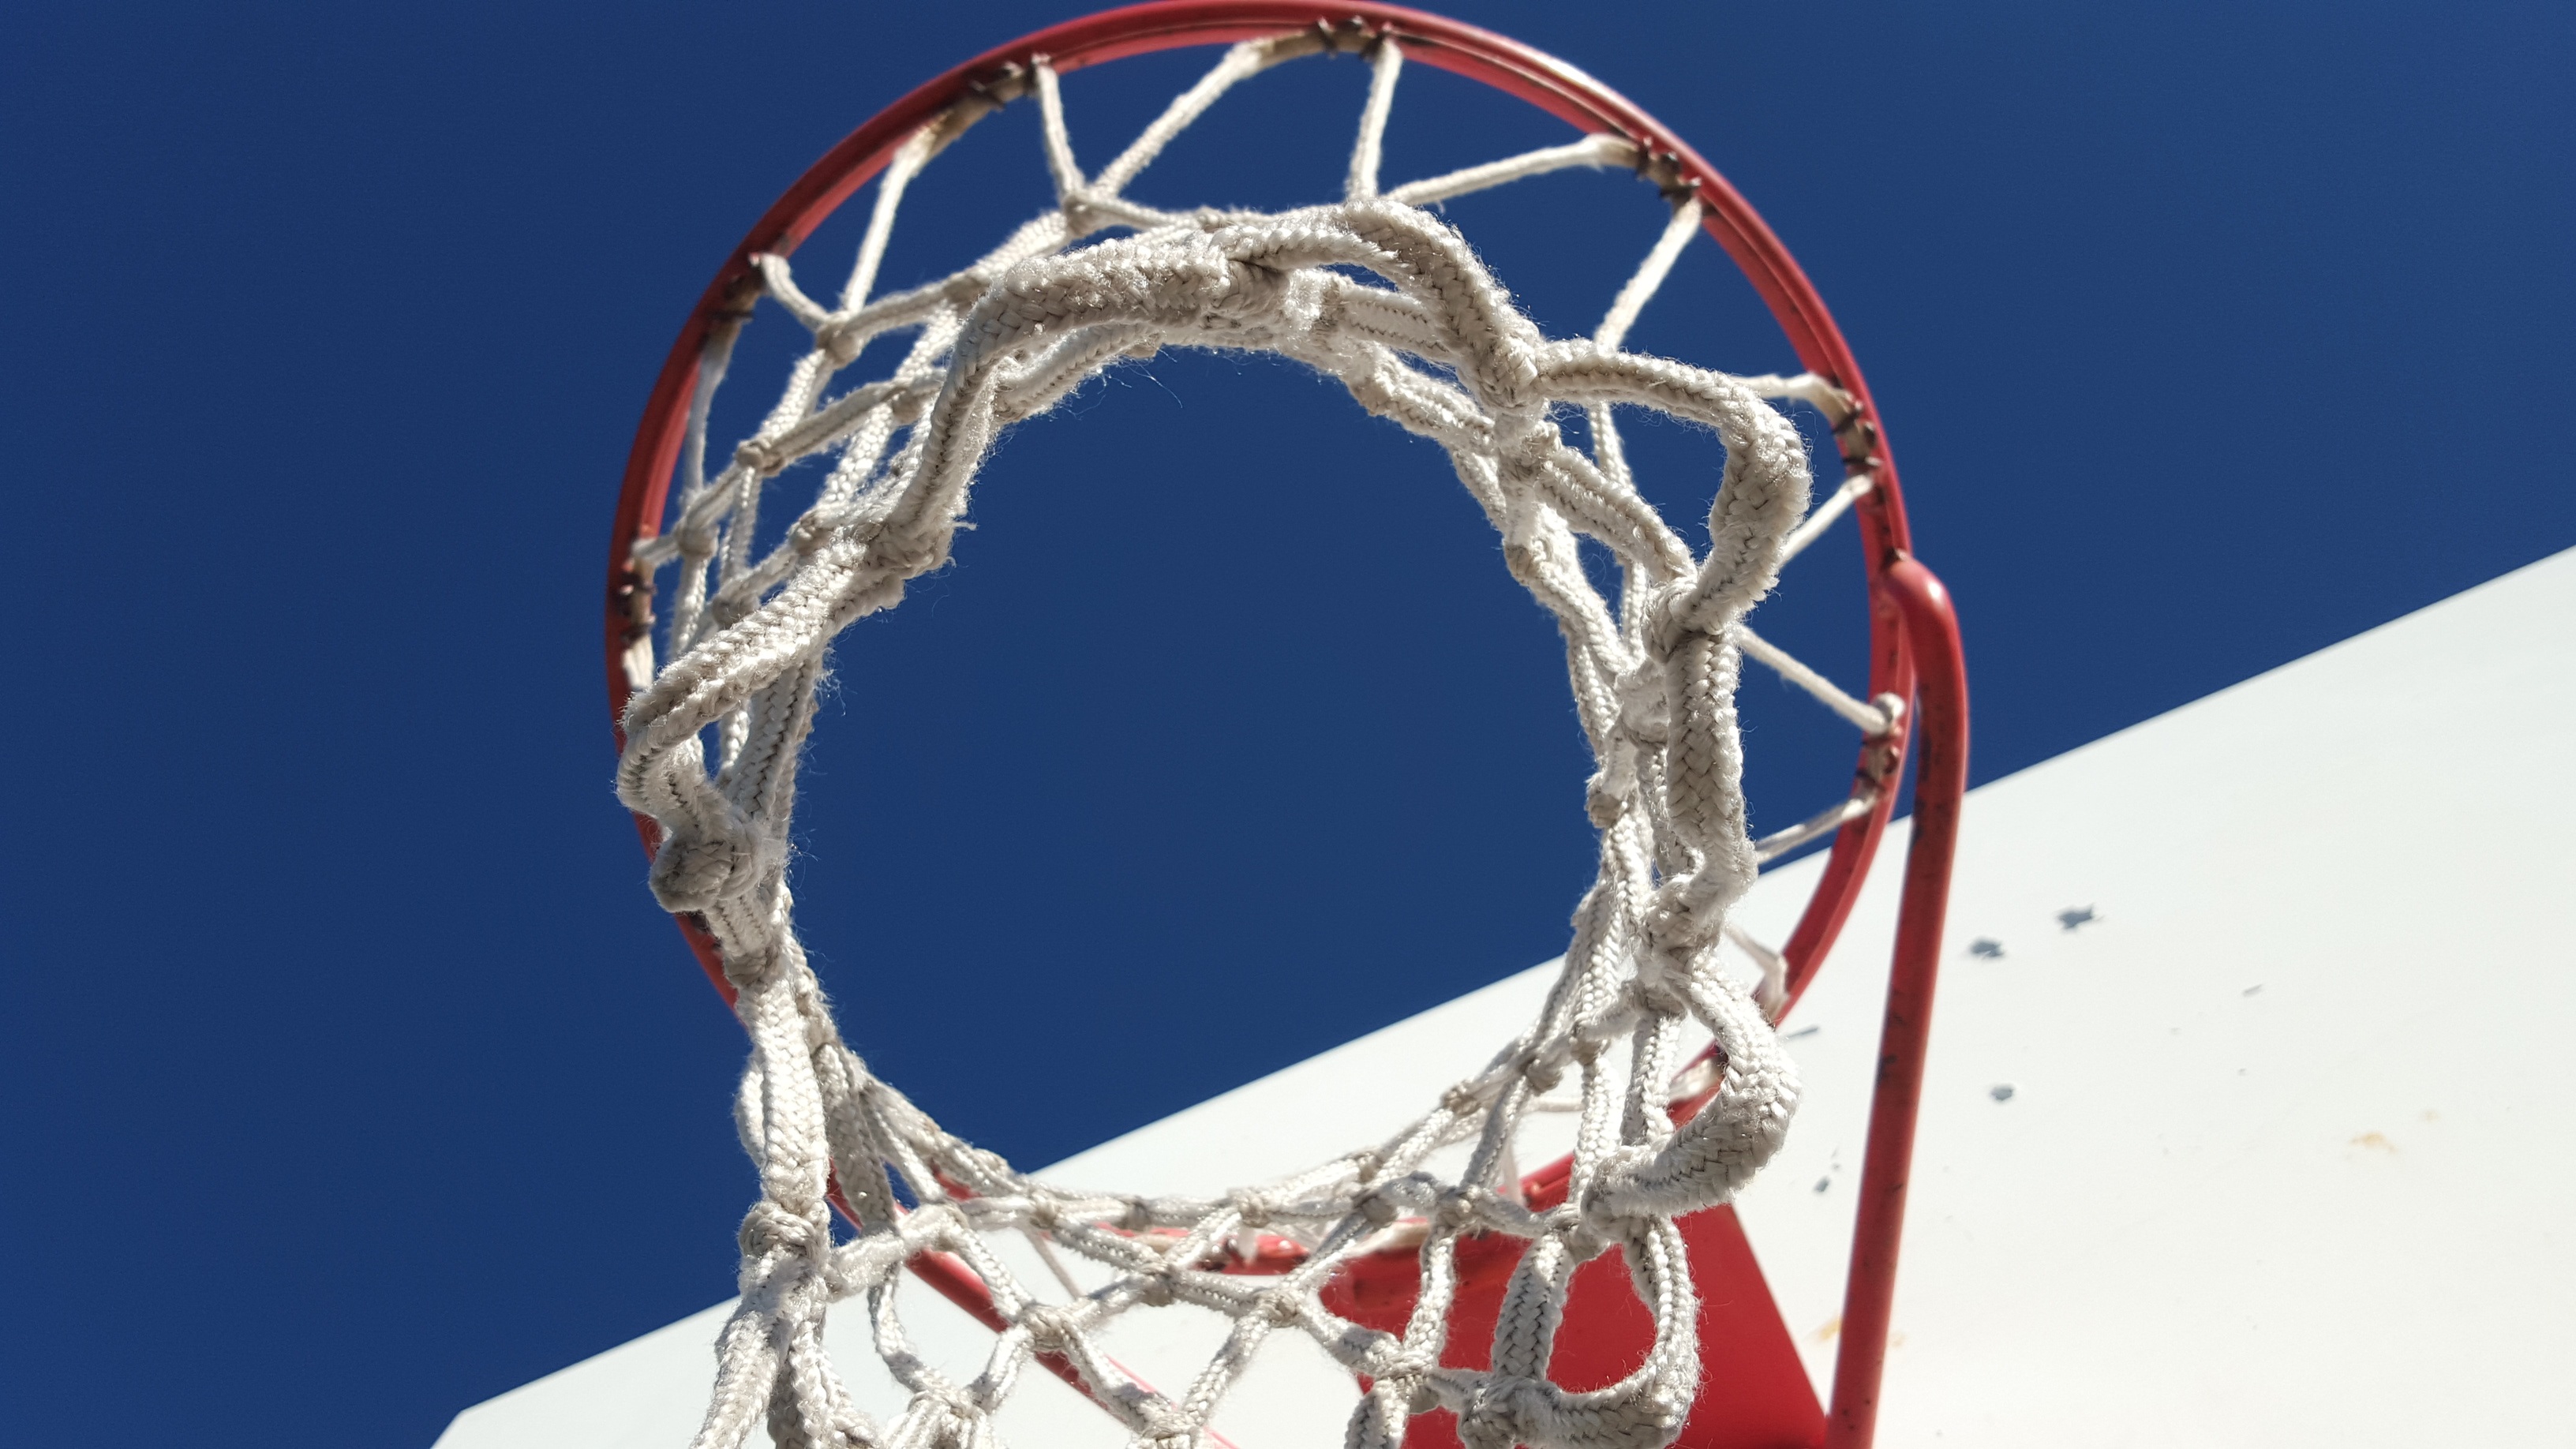
ferris wheel, basketball, sports, basketball hoop